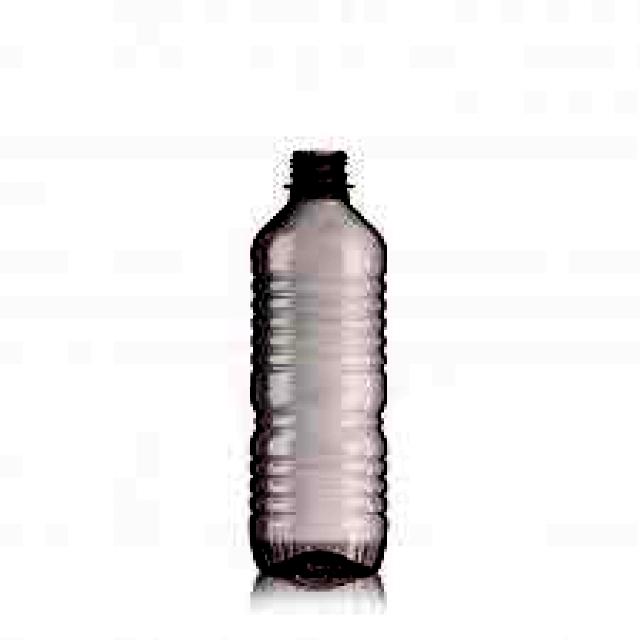
Label: Plastic